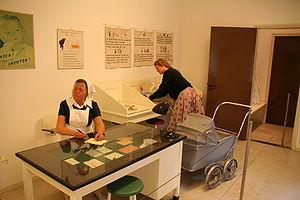
L’écomusée des Pays-Bas est un musée néerlandais de plein air situé à Arnhem. Il offre un aperçu des conditions de vie aux Pays-Bas sur les 350 dernières années.